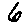
Label: 6